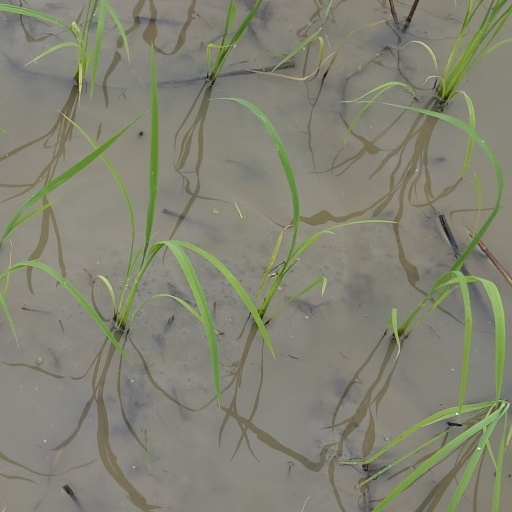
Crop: rice